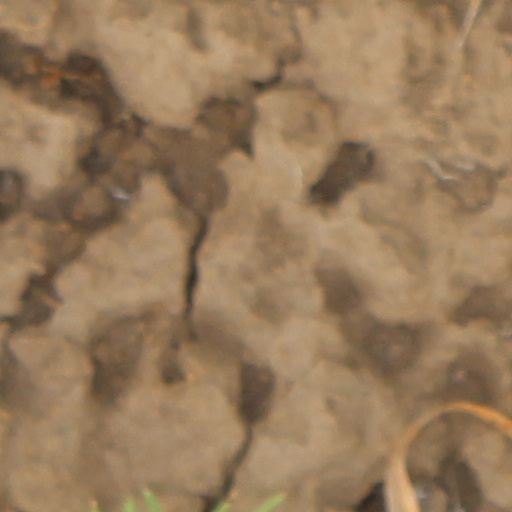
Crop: wheat